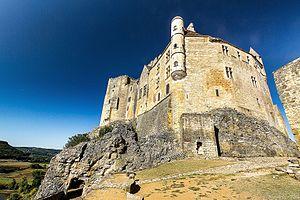
Le château de Beynac
Le château de Beynac est situé sur la commune de Beynac-et-Cazenac, dans le département de la Dordogne. Ce château est l'un des mieux conservés et l'un des plus réputés de la région. Il a été classé monument historique le 11 février 1944.